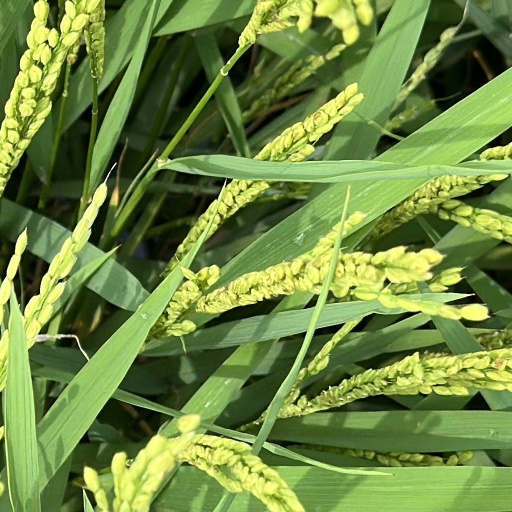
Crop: rice